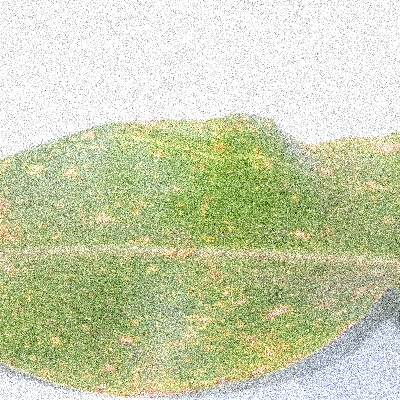
Label: Corn_(Maize)___Leaf_Spot